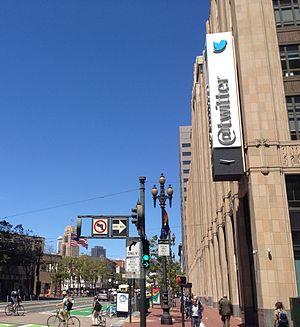
Twitter [ˈtwɪtɚ] est un réseau social de microblogage géré par l'entreprise Twitter Inc. Il permet à un utilisateur d’envoyer gratuitement de brefs messages, appelés tweets, sur internet, par messagerie instantanée ou par SMS. Ces messages sont limités à 280 caractères.